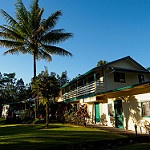
Label: buildings